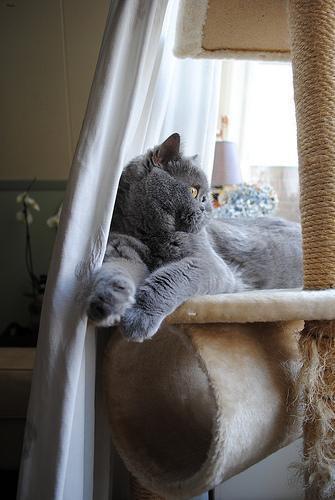
British Shorthair